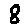
Label: 8